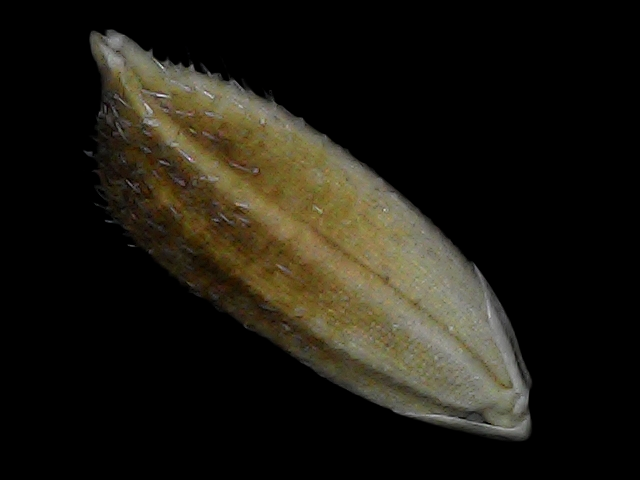
Rice variety: Bd91